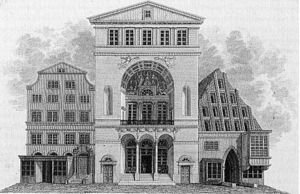
Joseph-Jacques Ramée / I Hamborg – med afstikkere til København
Børsen i Hamborg med gamle nabobygninger, ca. 1804
Joseph-Jacques Ramée var en fransk arkitekt og havearkitekt virksom under klassicismen. Igennem livet nåede han at arbejde i Frankrig, Tyskland, Danmark, Belgien og USA. Hans væsentligste indsats fandt sted som havearkitekt i Hamborg og omegn omkring 1800, men også som designer af landsteder gjorde han sig bemærket.